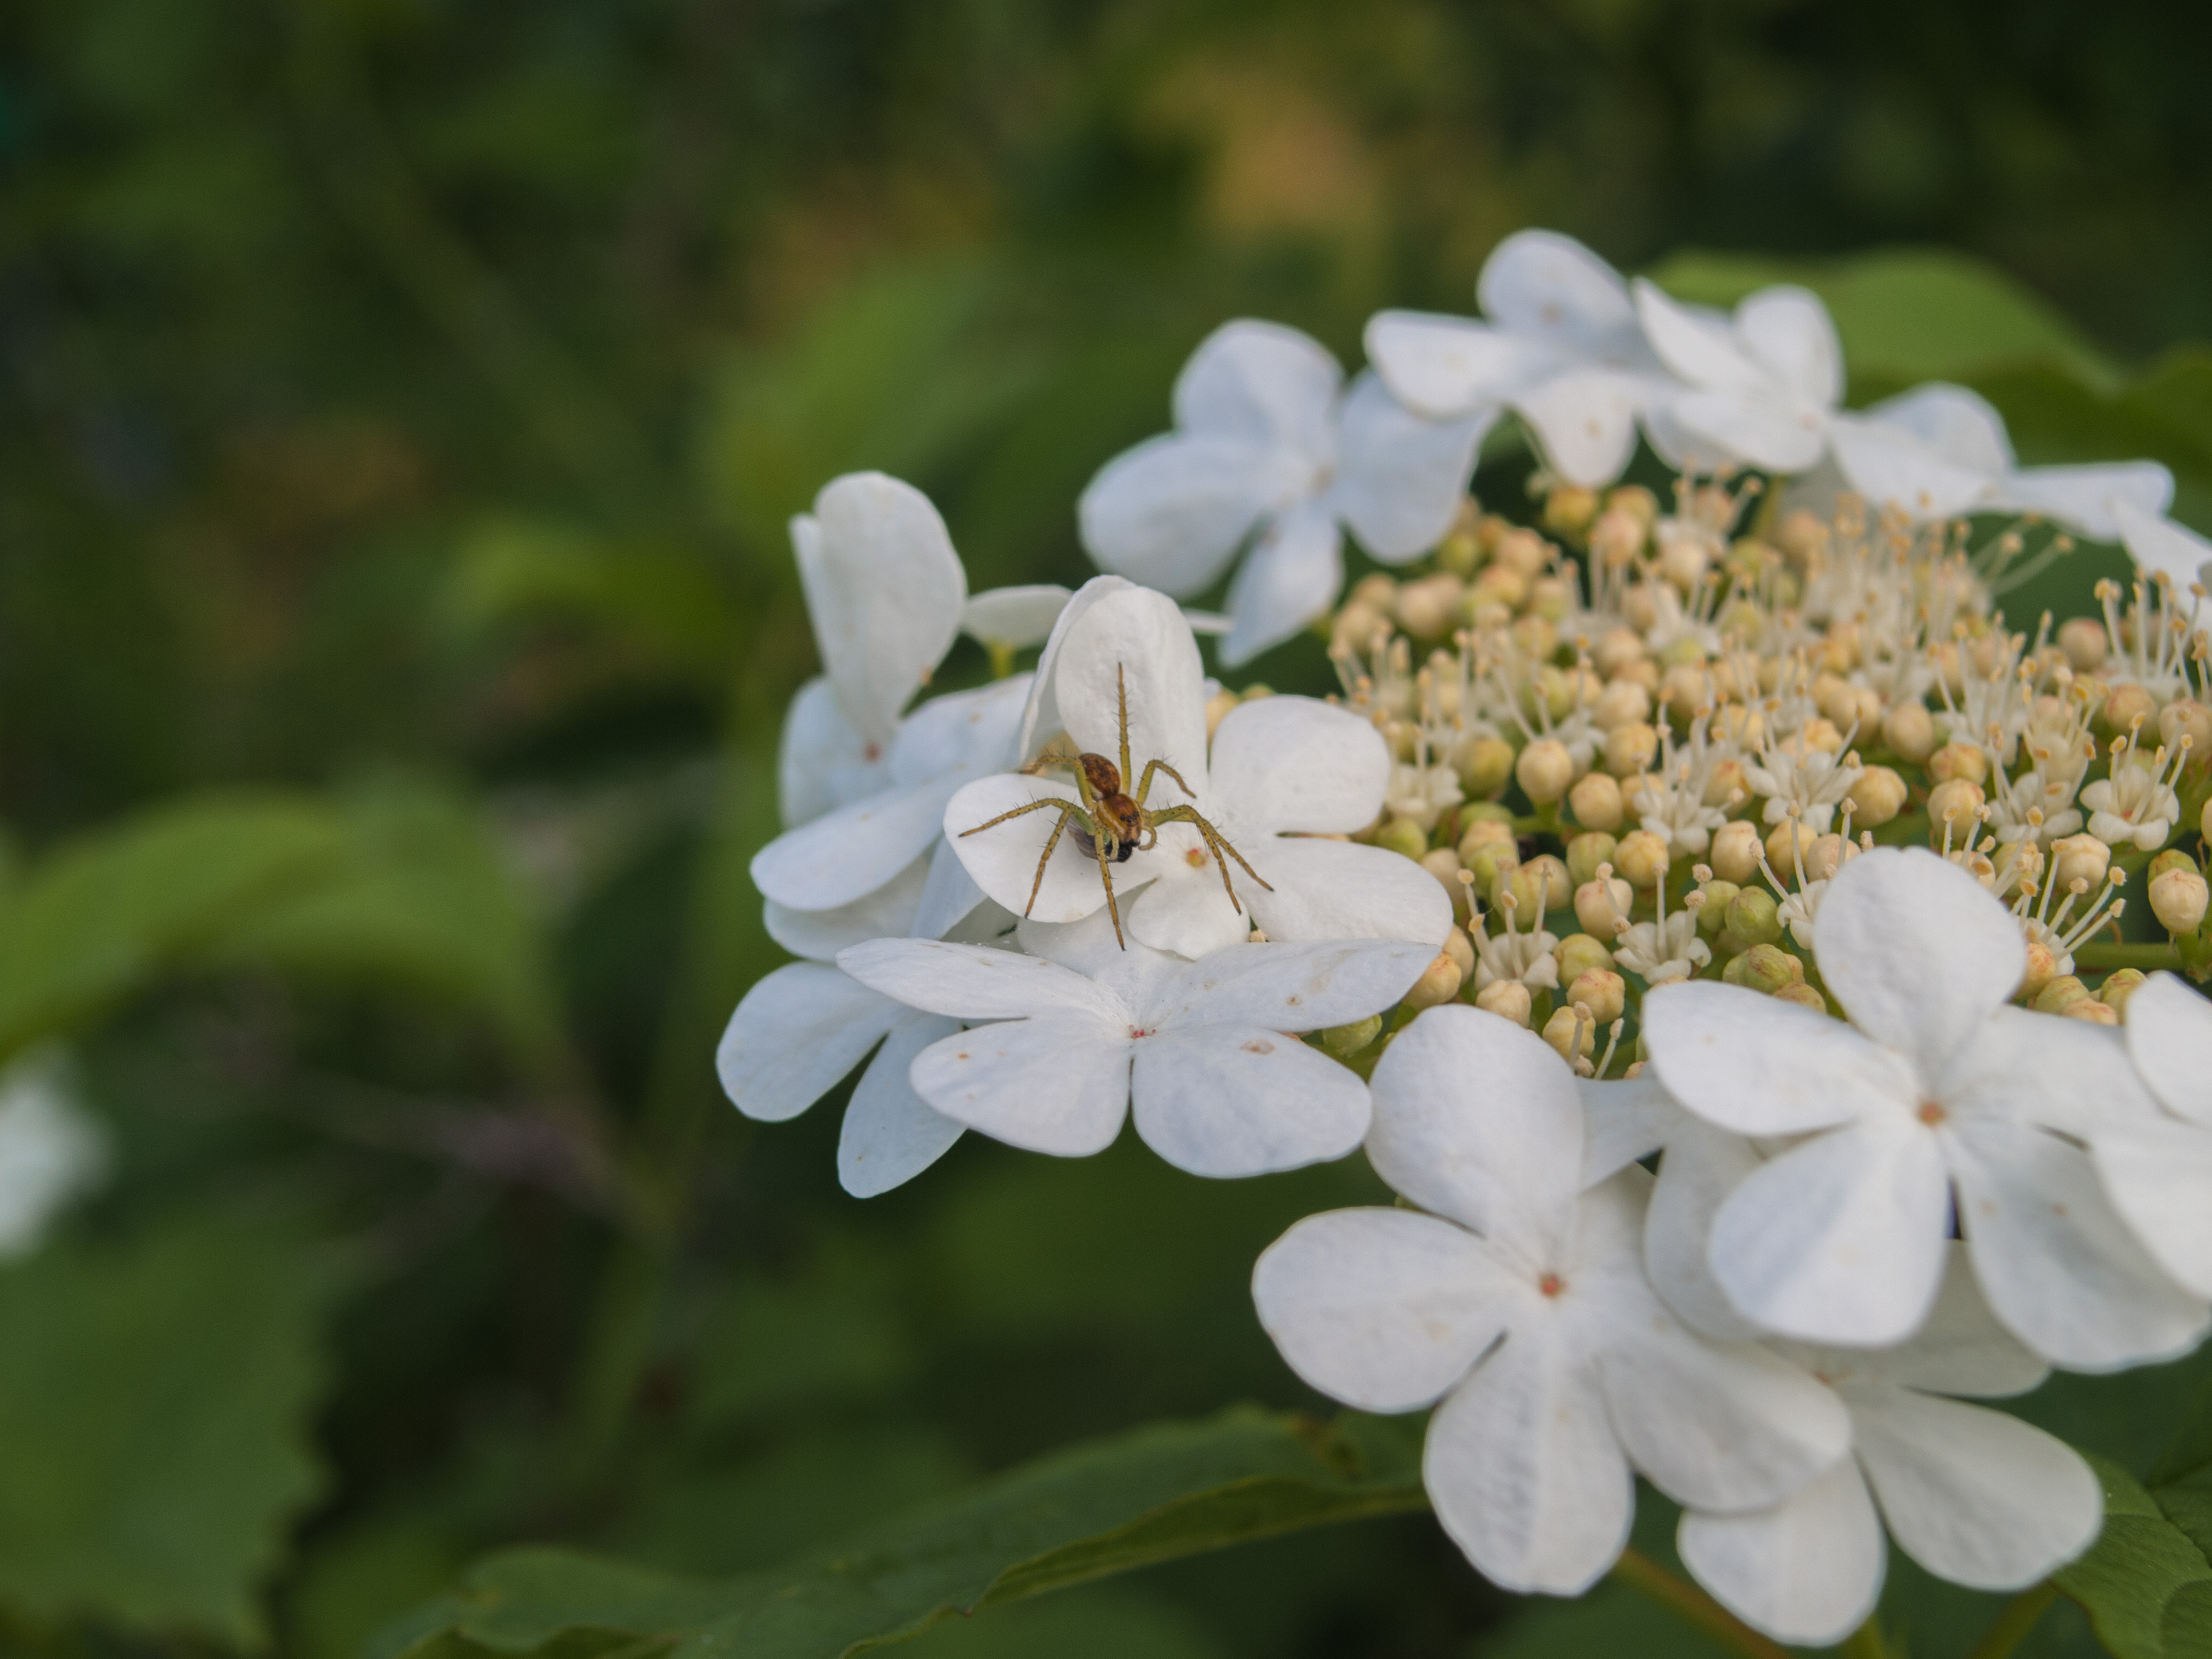
flower, flowering plant, white, plant, petal, hydrangeaceae, spring, hydrangea, viburnum, cornales, wildflower, yarrow, moschatel family, blossom, Dogwood family, hydrangea serrata